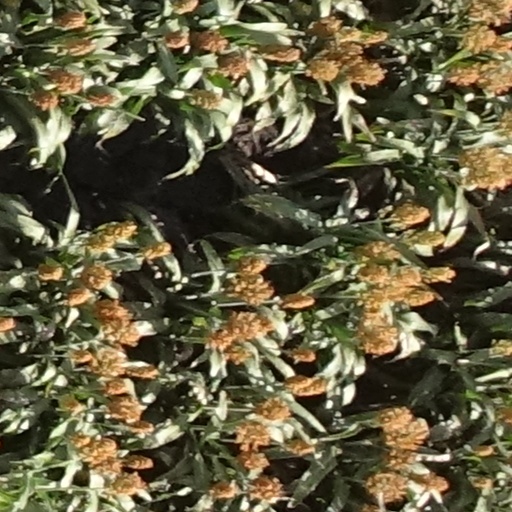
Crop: sorghum